Venustiano Carranza

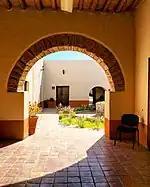
Carranza's childhood home in Cuatro Ciénegas, Coahuila

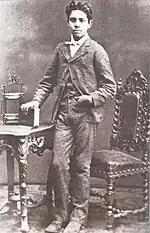
A young Carranza, c.1870s

José Venustiano Carranza de la Garza was born in the town of Cuatro Ciénegas, in the state of Coahuila, in 1859, to a prosperous cattle-ranching family of Basque descent. During the Middle Ages, his ancestors fought Muslim forces for Castilian kings. The family arrived in Coahuila during colonial Mexico, and included priests, archbishops, and a bishop.